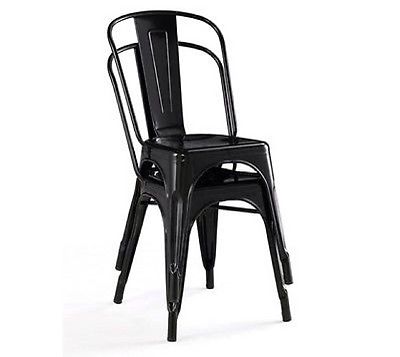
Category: chair